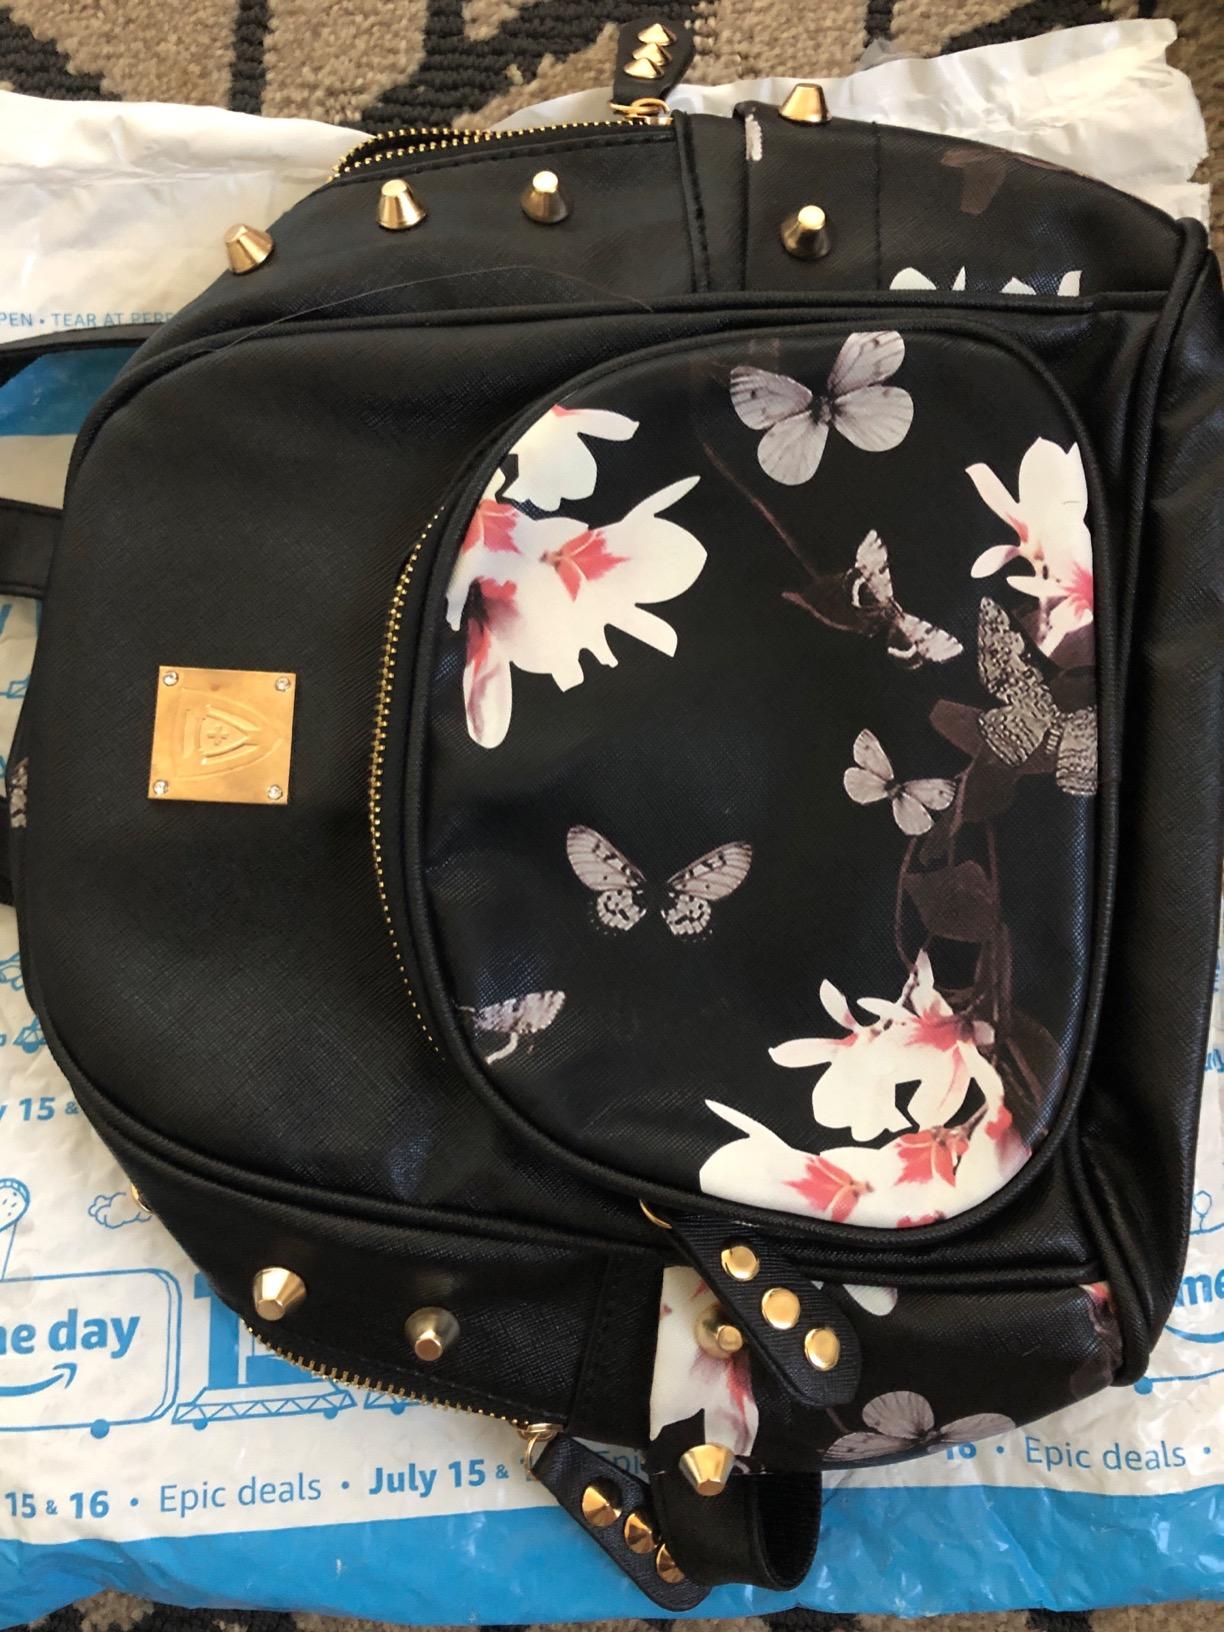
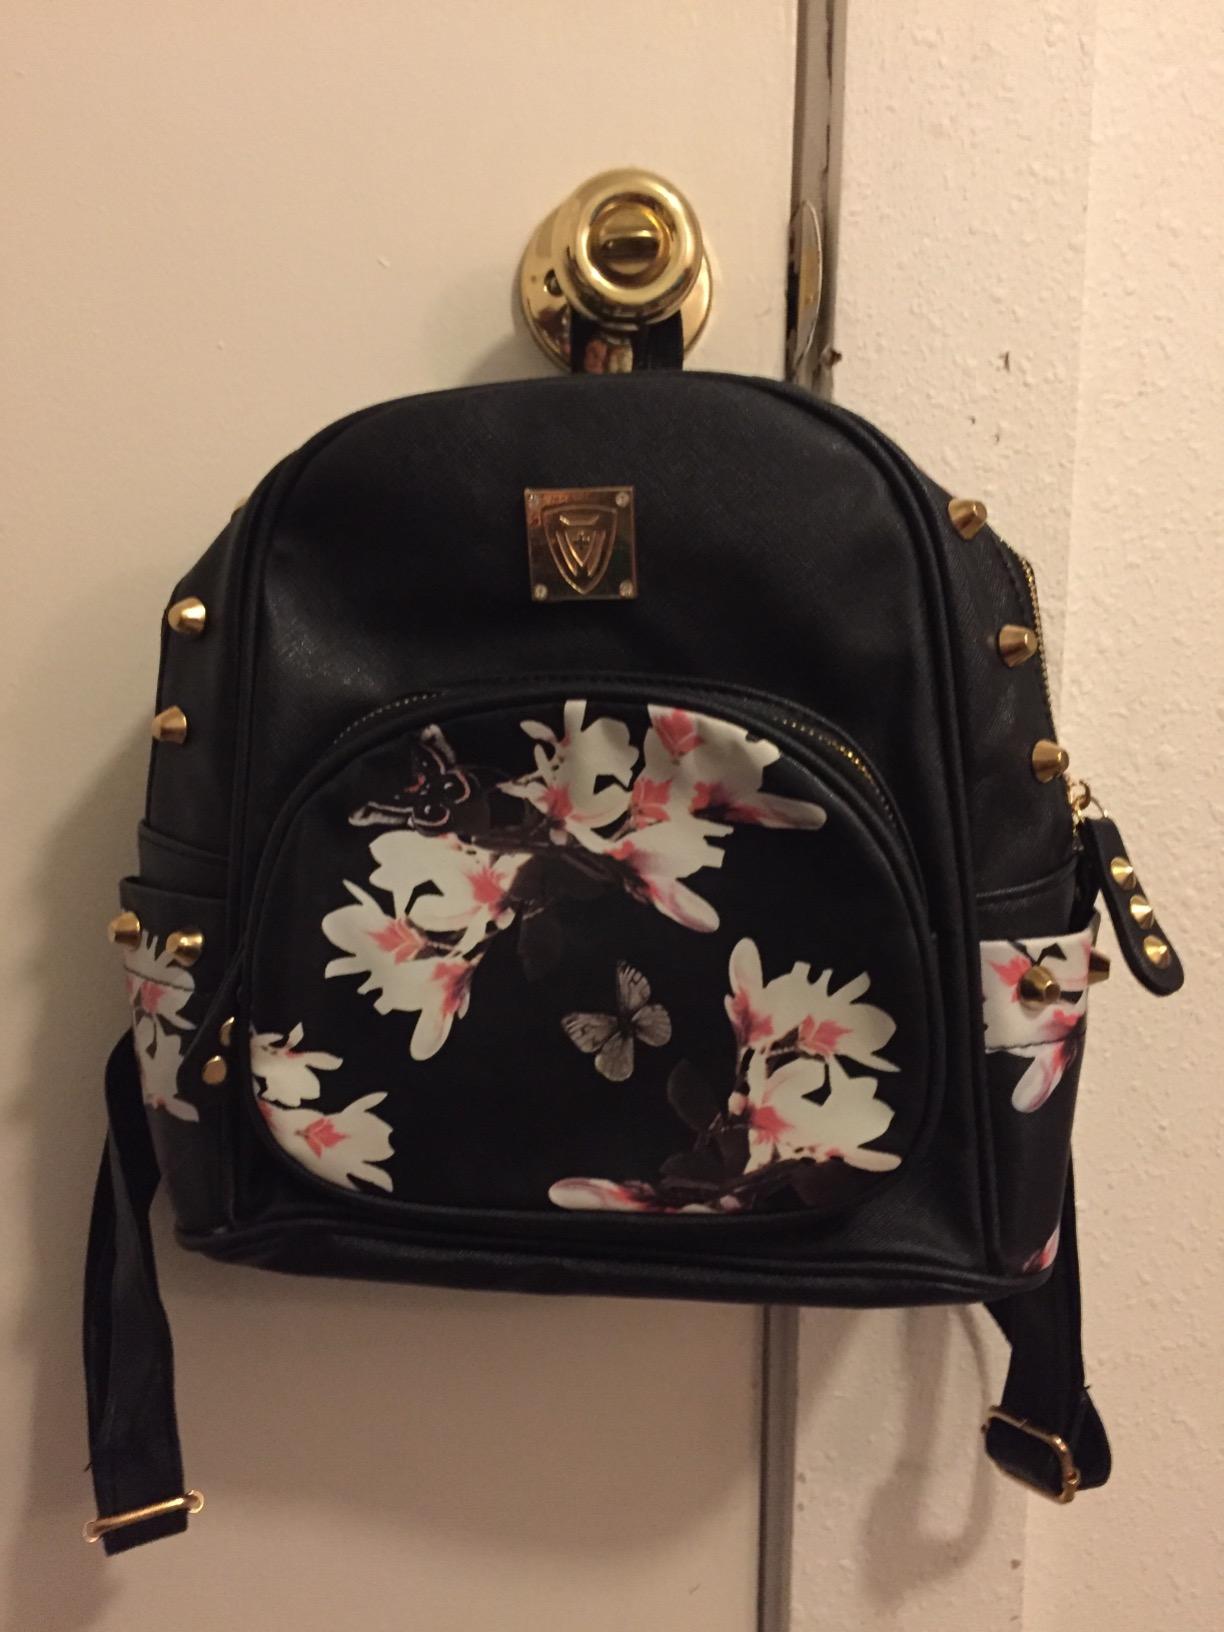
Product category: accessories_handbag
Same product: yes